Sealand Road

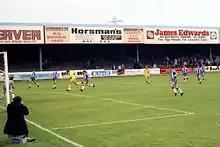
Sealand Road during a match in 1981

Although Chester have never played in the top two divisions of the English system, Sealand Road housed several prestigious games. The most memorable were in the 1974–75 season, when they reached the League Cup semi-finals. League champions Leeds United were beaten 3–0 at Sealand Road in round four, with Newcastle United losing a replay on the same ground in the quarter-finals. This led to Sealand Road being the venue for a League Cup semi-final on 15 January 1975, when Chester drew 2–2 with Aston Villa in the first-leg in front of 19,000.